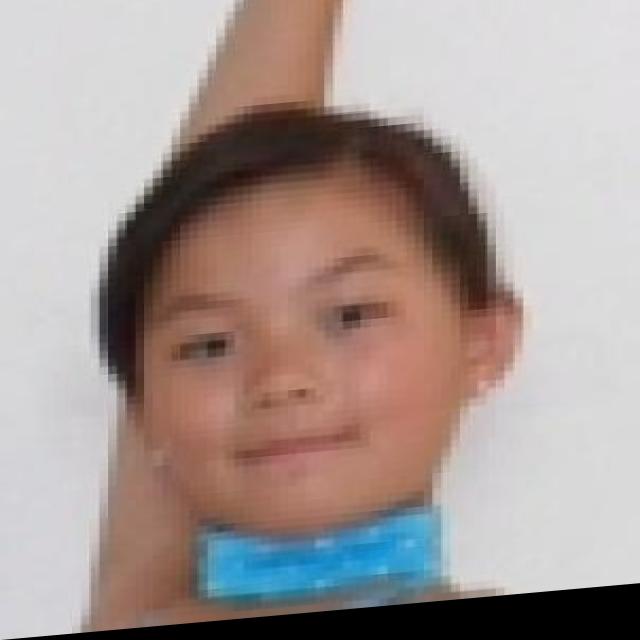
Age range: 0-12